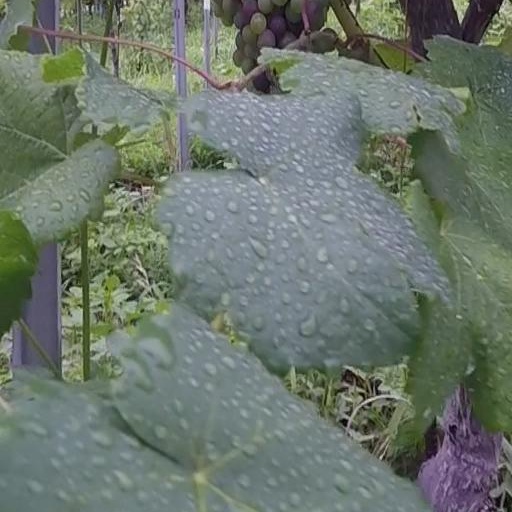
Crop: grape